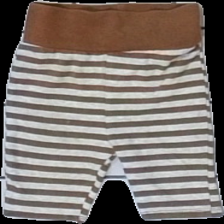
View: front
Type: Tights
Category: Children
Brand: Not in the list
Brand text on label: teddybjörn?
Colors: White, Brown
Material: 100% cotton
Pattern: Striped
Cut: Regular
Size: 56
Season: All
Stains: Minor
Damage: fläck
Damage location: middle center
Damage 2 location: middle center
Price range: <50
Recommended usage: Reuse
Description: randiga tights/byxor med liten fläck fram. lite hårig